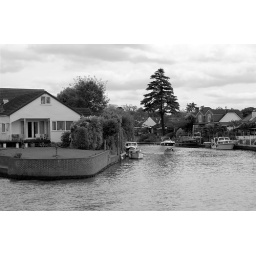
No cars in this road - only boats